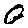
Label: 0